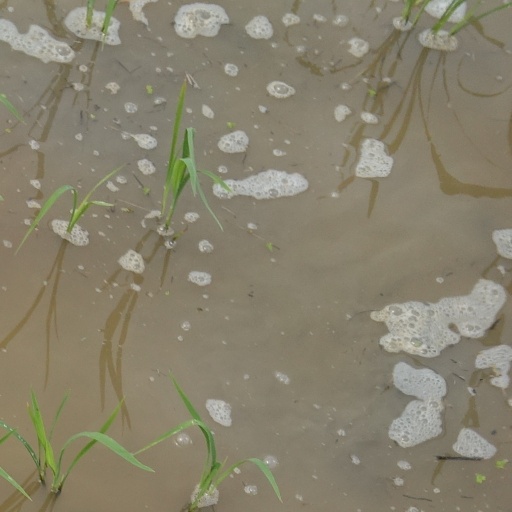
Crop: rice